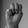
ASL letter: M